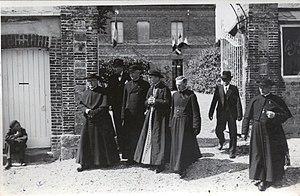
Photographie de l'ancien presbytère, Route de Dieppe.
Le Bourg-Dun est une commune française située dans le département de la Seine-Maritime en région Normandie.